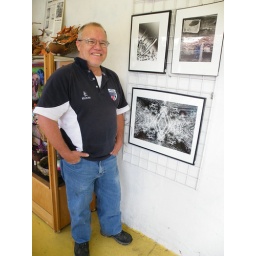
Hector Aguilar, Artist. Film Photography Specializing in black and white Studio 26